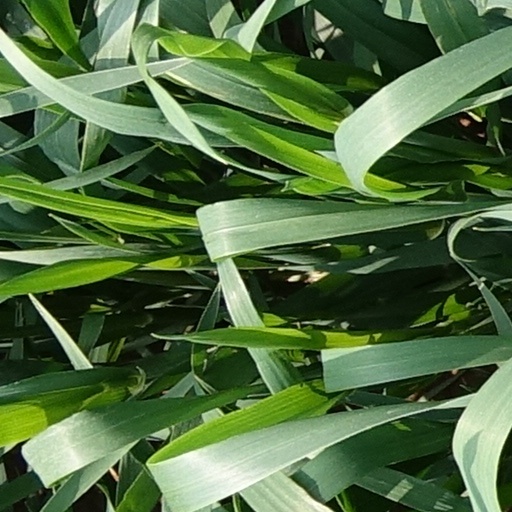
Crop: wheat